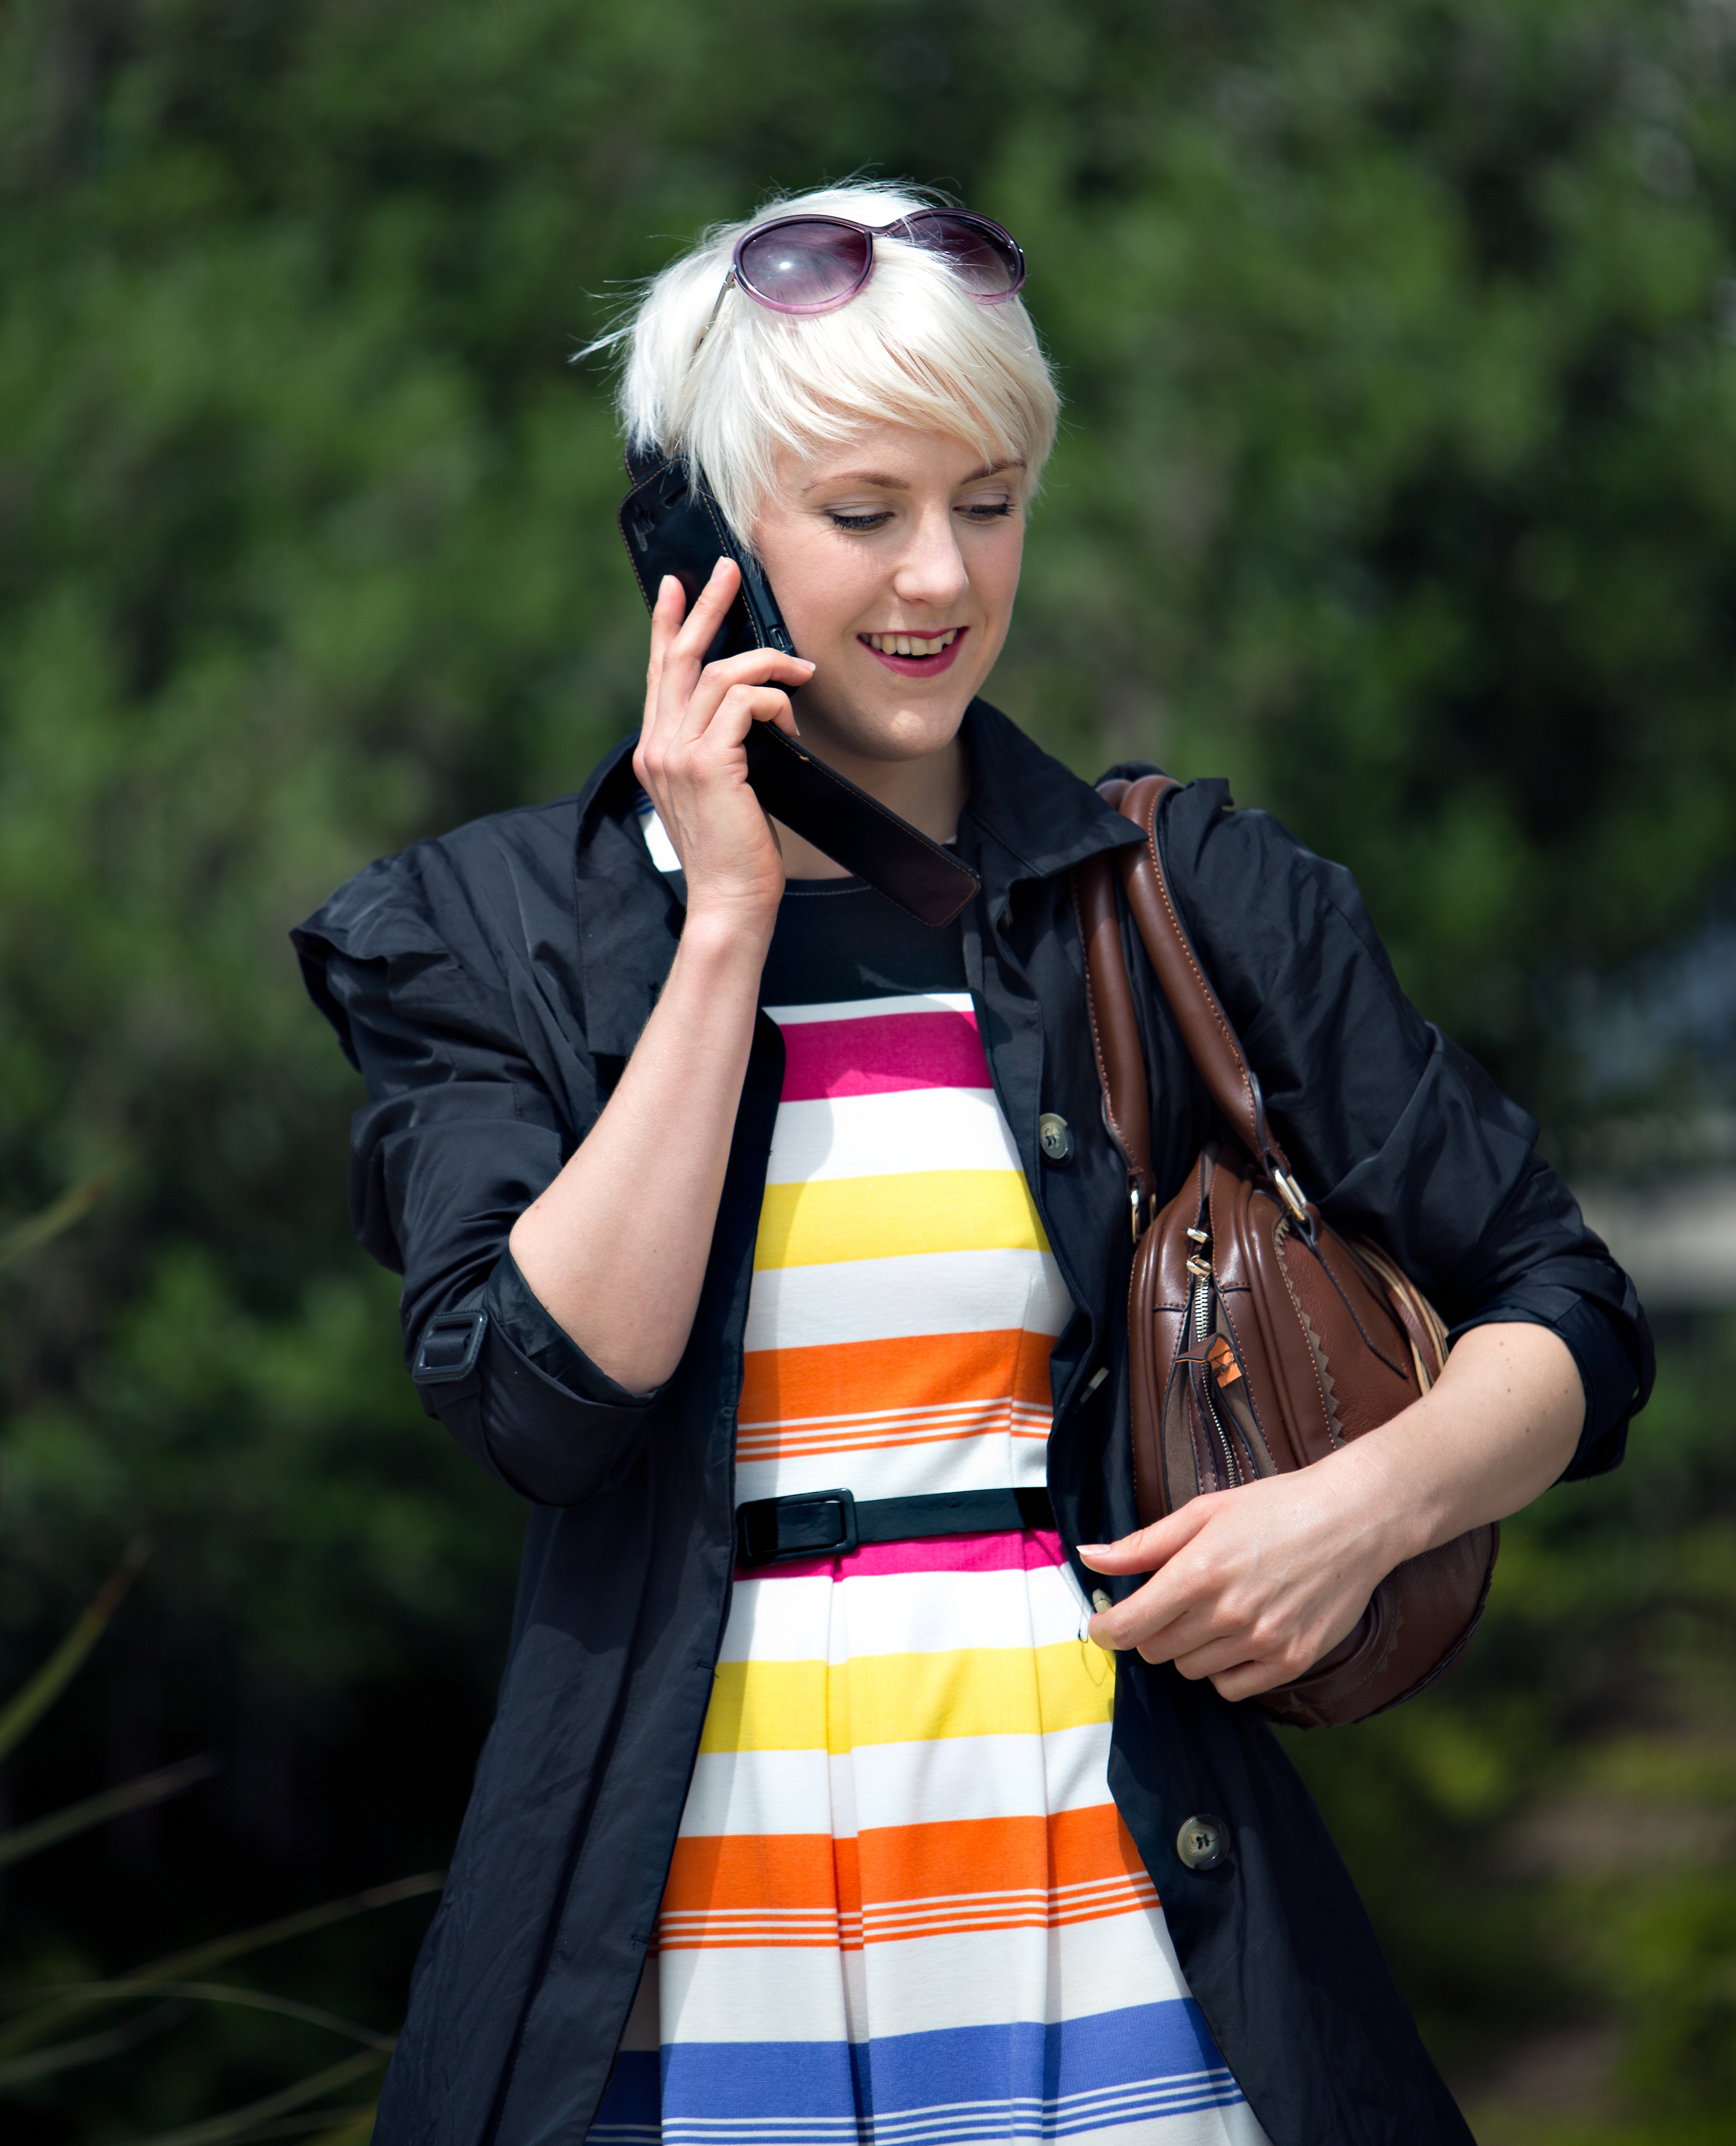
person, woman, white, female, model, phone, colourful, communication, fashion, business, clothing, lady, mobile phone, modern, outerwear, smiling, cell phone, face, cosplay, women, talking, cellular, costume, anime, casual, attractive, adult, photo shoot